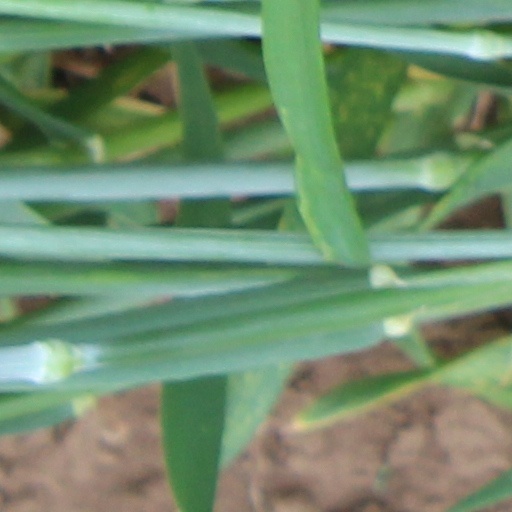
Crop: wheat